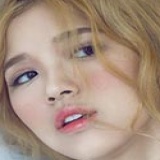
ca sĩ Suni Hạ Linh